Iraqi Turkmen

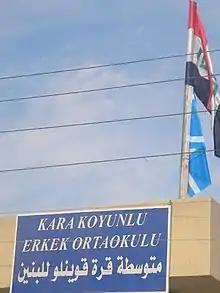
Bilingual sign (Arabic and Turkish) of an Iraqi Turkmen boys intermediate school.

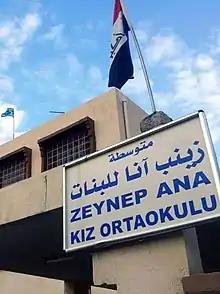
Bilingual sign (Arabic and Turkish) of an Iraqi Turkmen girls intermediate school.

Iraq's first two Turkmen schools were opened on 17 November 1993, one in Erbil and the other in Kifri.